Posthypnotic amnesia

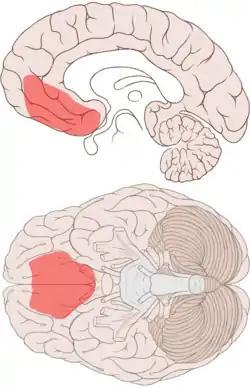
An increase in activation in the prefrontal cortex has been associated with post-hypnotic amnesia.

post-hypnotic amnesia is characterized as a "retrieval deficit", whereas other types of amnesia suffer from a "storage" deficit (e.g. Anterograde amnesia). post-hypnotic amnesia has been correlated with reduced cortical activity in the occipital and temporal cortex, while showing an increase in activation in the prefrontal cortex. It has been suggested that some of these areas are involved in the retrieval of long term episodic memories, while others are involved in inhibiting this retrieval. Various forms of functional amnesia have been suggested as the outcome of "retrieval abortion" and thus could be partially modeled using post-hypnotic amnesia (i.e. lower physical risk to the individual). For example, cases of post-hypnotic amnesia show strikingly similar cognitive and neurological characteristics to cases of functional amnesia. Previous fMRI studies indicate that individuals suffering from functional amnesia show reduced frontal lobe activity that could impair working memory and lexical tasks involving one's native language.